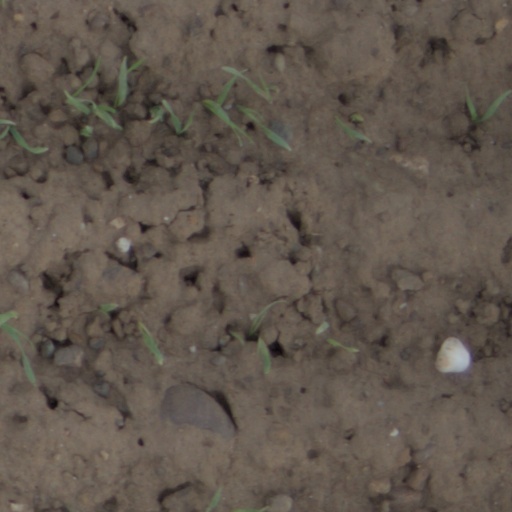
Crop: wheat